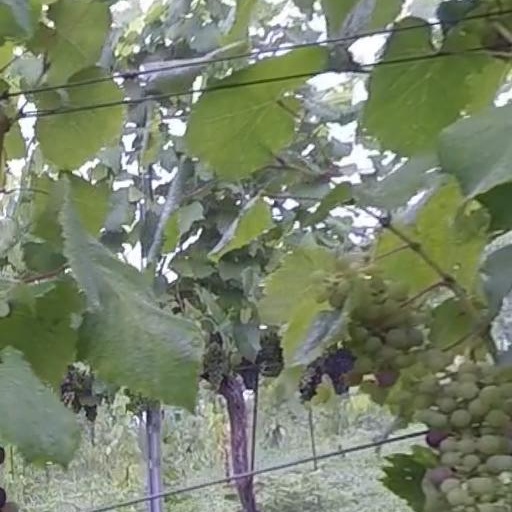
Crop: grape